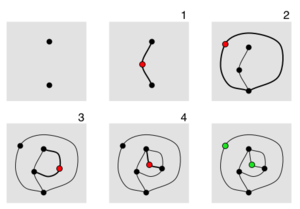
Sprouts
Et spil sprouts med to prikker. Spillet er slut, når den ene spiller er ude af stand til at tegne en forbindelseslinje mellem de eneste to frie prikker uden at skære en eksisterende linje (vist i sjette billede, hvor de to eneste frie prikker er markeret med grøn.
Sprouts er et spil, der spilles med blyant og papir. Spillet har vigtige matematiske egenskaber og er opfundet af de to matematikere John Horton Conway og Michael S. Paterson fra Cambridge University i begyndelsen af 1960'erne.